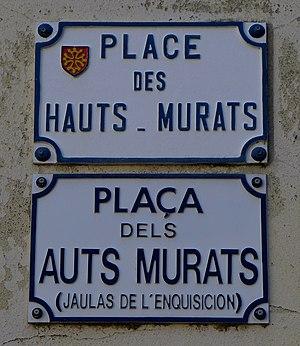
Place des Hauts-Murats (Toulouse) - plaques de rue
La place des Hauts-Murats est une place du centre historique de Toulouse, en France. Elle se situe au sud du quartier Saint-Étienne, dans le secteur 1 de la ville. Elle appartient au secteur sauvegardé de Toulouse.